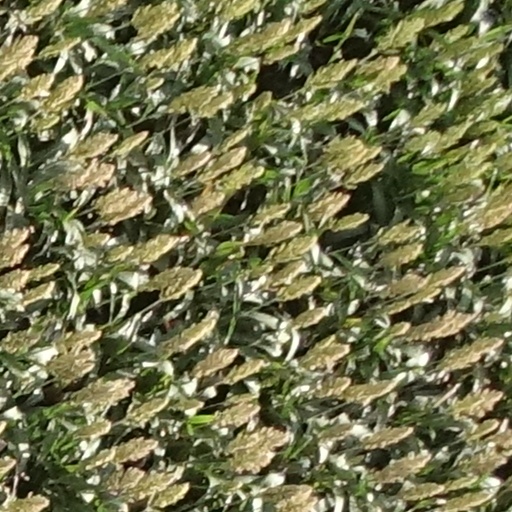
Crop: sorghum